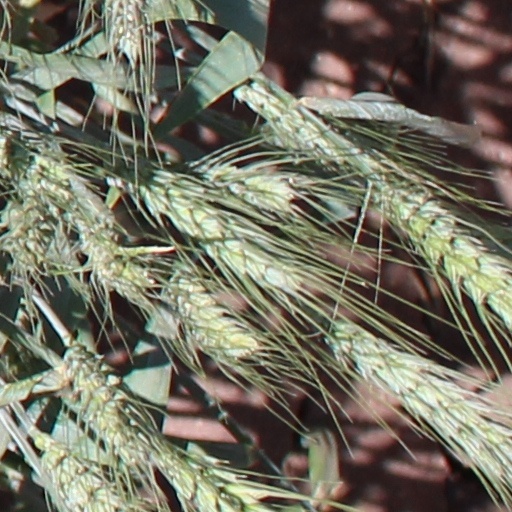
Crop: wheat